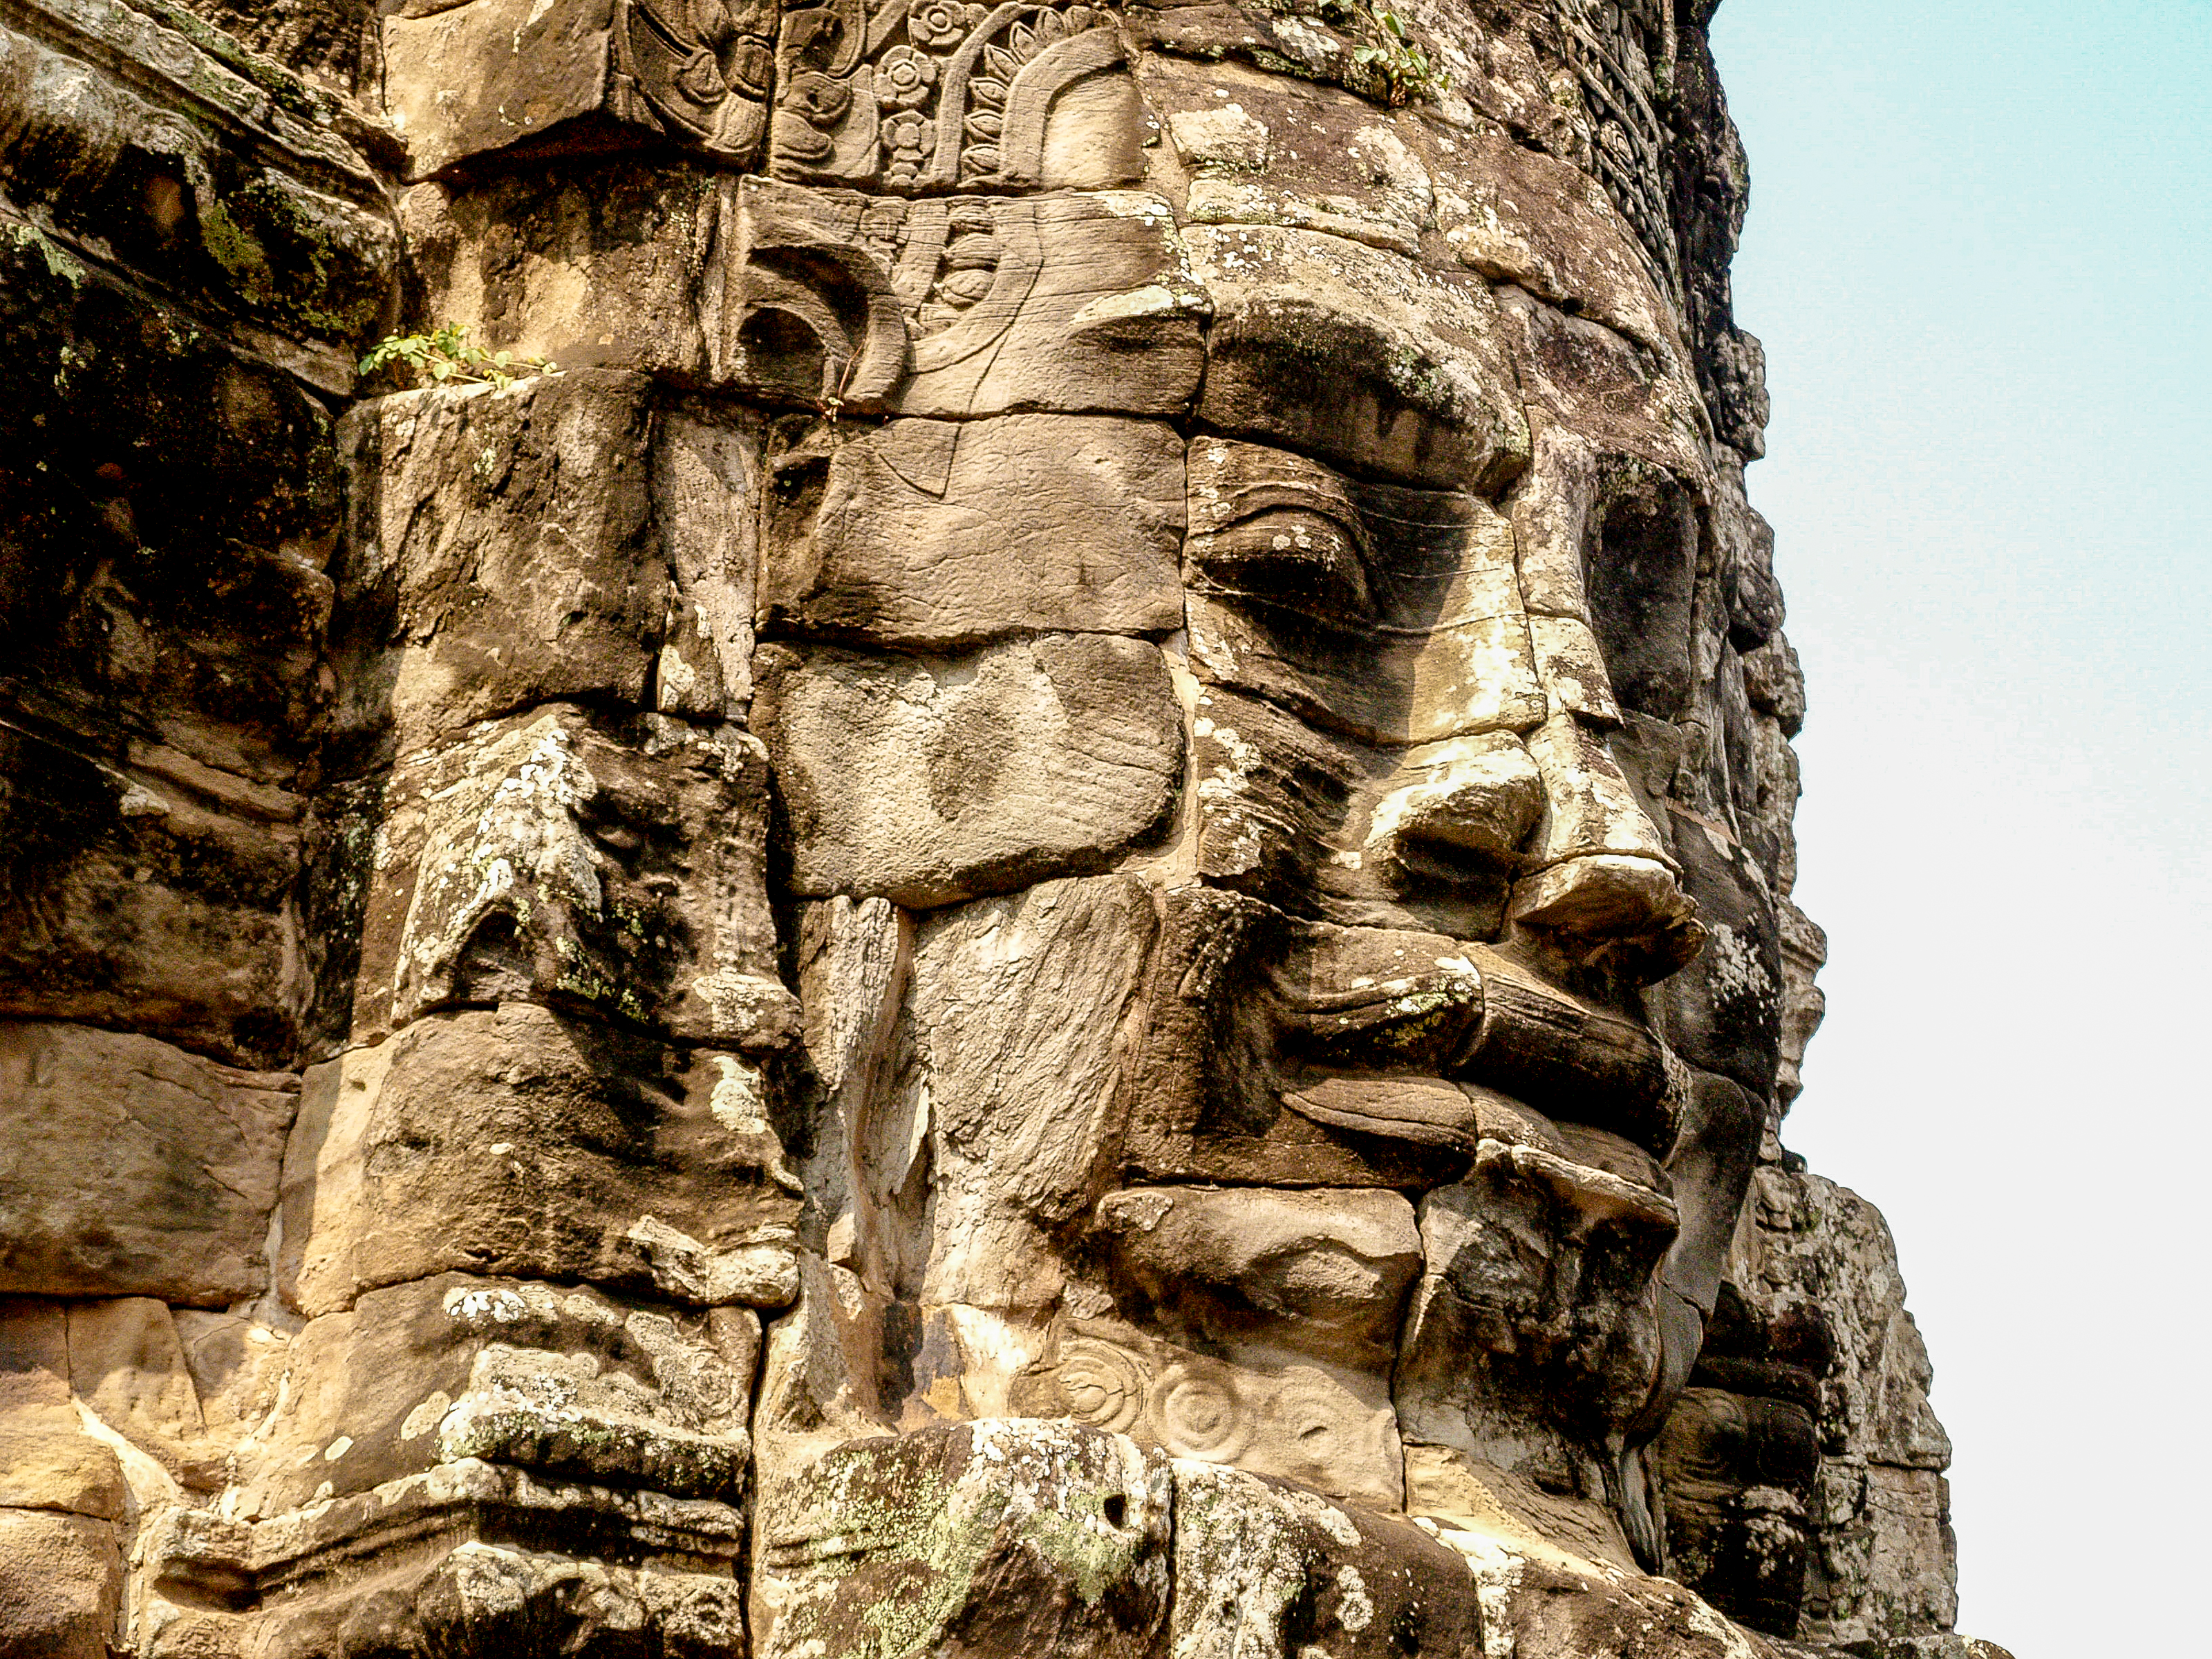
angkor, cambodia, khmer, travel, temple, stone, architecture, wat, ancient, thom, tourism, siem, reap, building, buddhism, ruin, tower, old, unesco, hinduism, monument, religious, reflection, site, heritage, exterior, buddha, cambodian, hindu, tomb, historic site, ancient history, stone carving, archaeological site, carving, sculpture, ruins, tree, rock, history, relief, hindu temple, statue, middle ages, geology, sky, outcrop